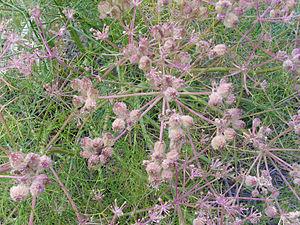
Cette liste de Tracheophyta de Bosnie-Herzégovine, ainsi que d’espèces introduites est un aperçu incomplet d’espèces de mousses, de fougères, de gymnospermes et d’angiospermes citées dans la littérature disponible en langues bosniaque, croate, serbe et serbo-croate. Cet aperçu n’inclue pas des espèces cultivées ni celles occasionnellement introduites.